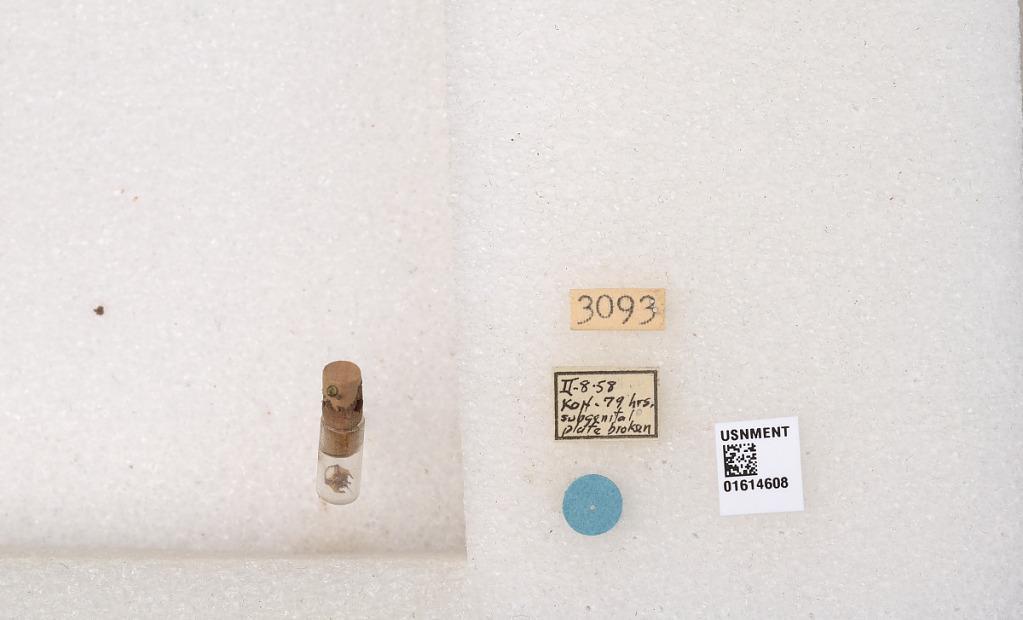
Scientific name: Xylocopa (Neoxylocopa) mendozana Enderlein
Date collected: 1958-2-8